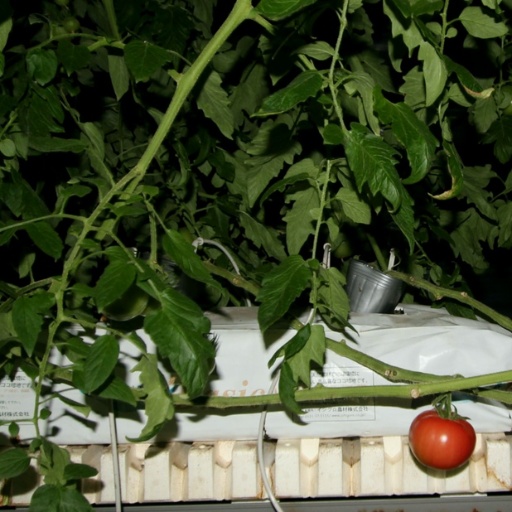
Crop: tomato